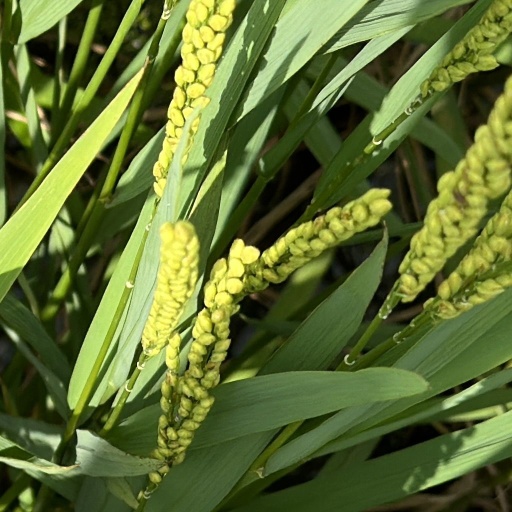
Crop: rice